South Dakota State Capitol

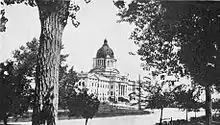
1919

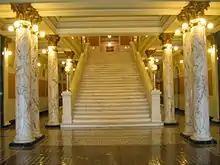
Staircase

From the first floor, a marble staircase leads upstairs. In front of the staircase, display cases house the First Lady Gown Collection. Miniature replicas have been made of the gown worn by each first lady to the state inaugural ball. These replicas are worn by dolls in the display case. Along with the doll, a picture of each governor's family and other mementos are also displayed.